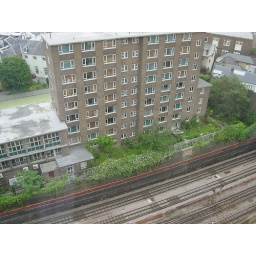
London apartment building near train tracks